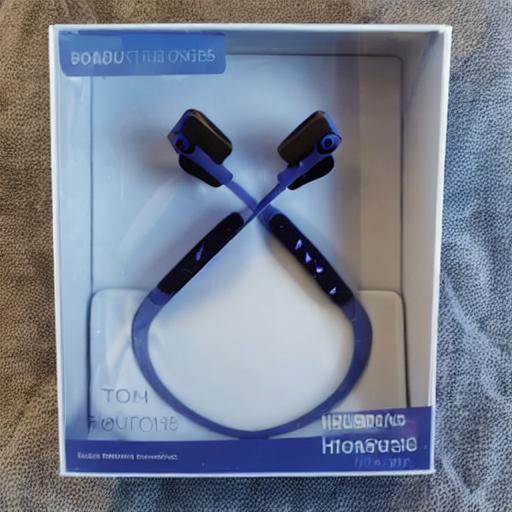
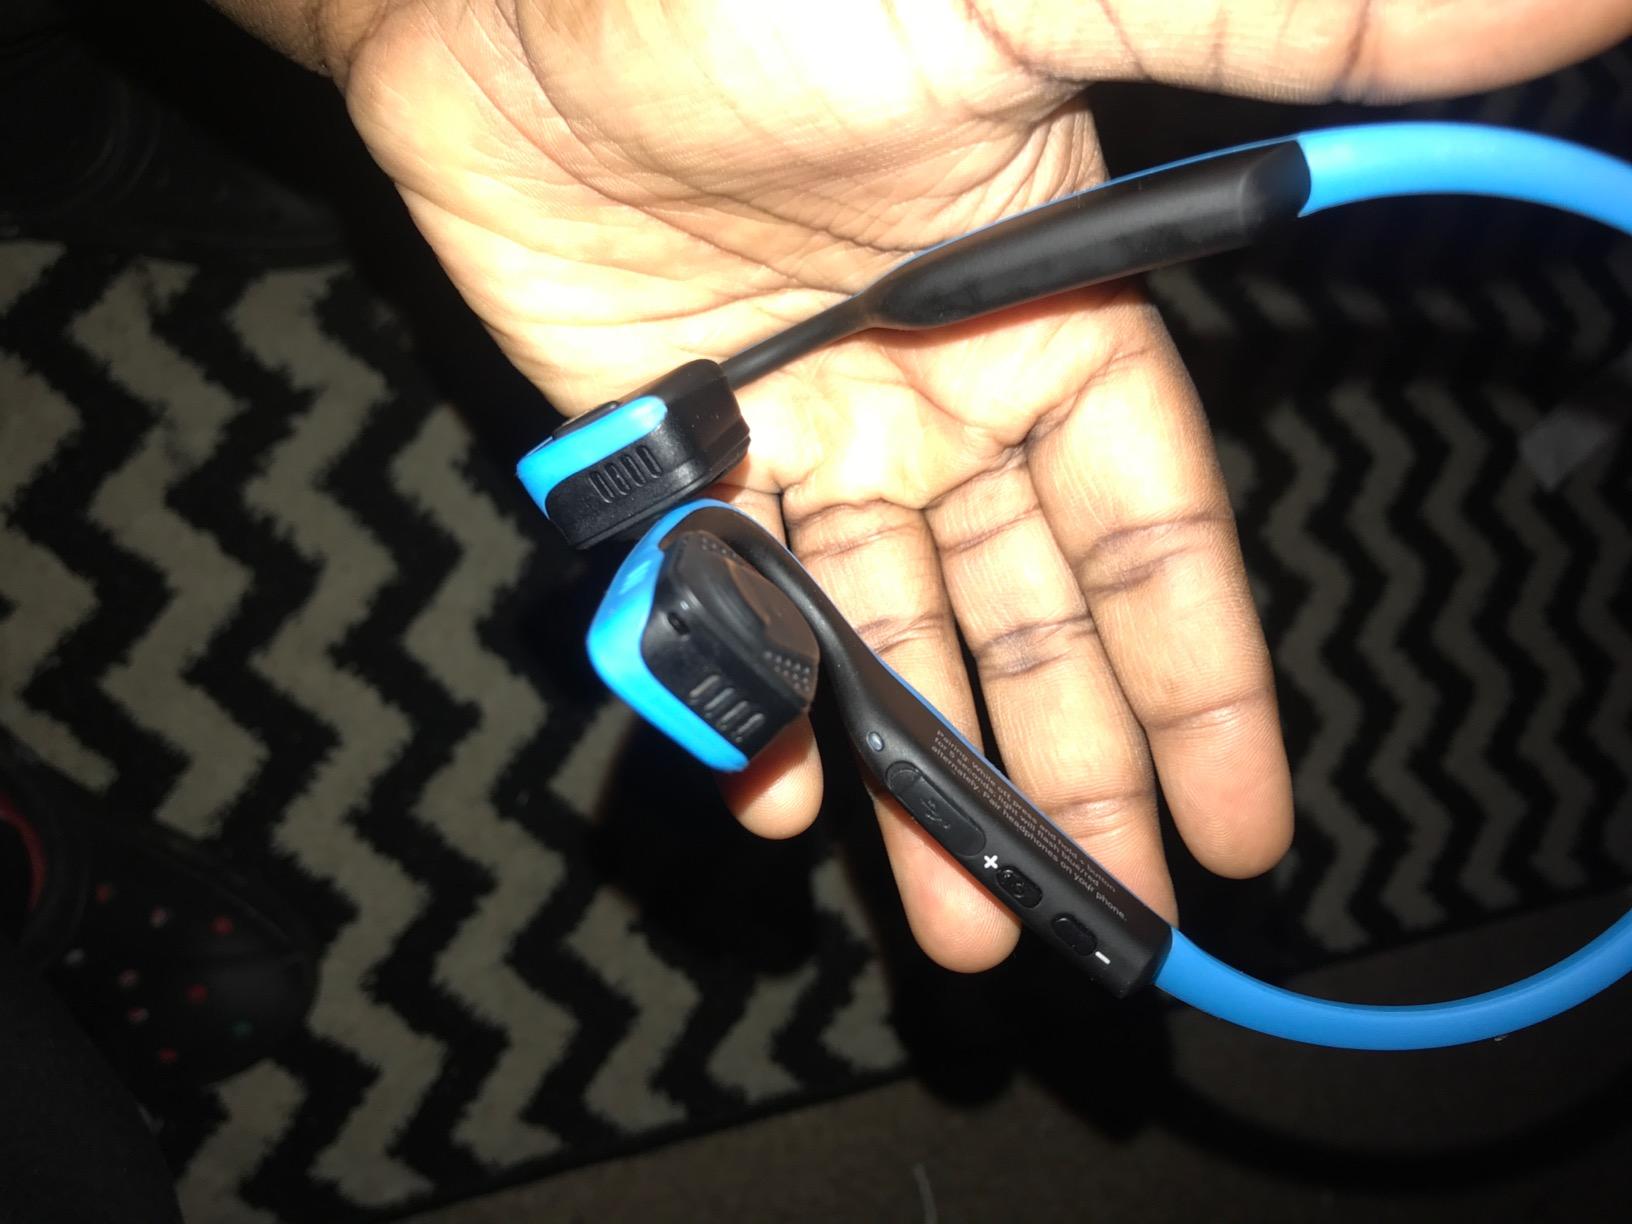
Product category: headphones
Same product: no